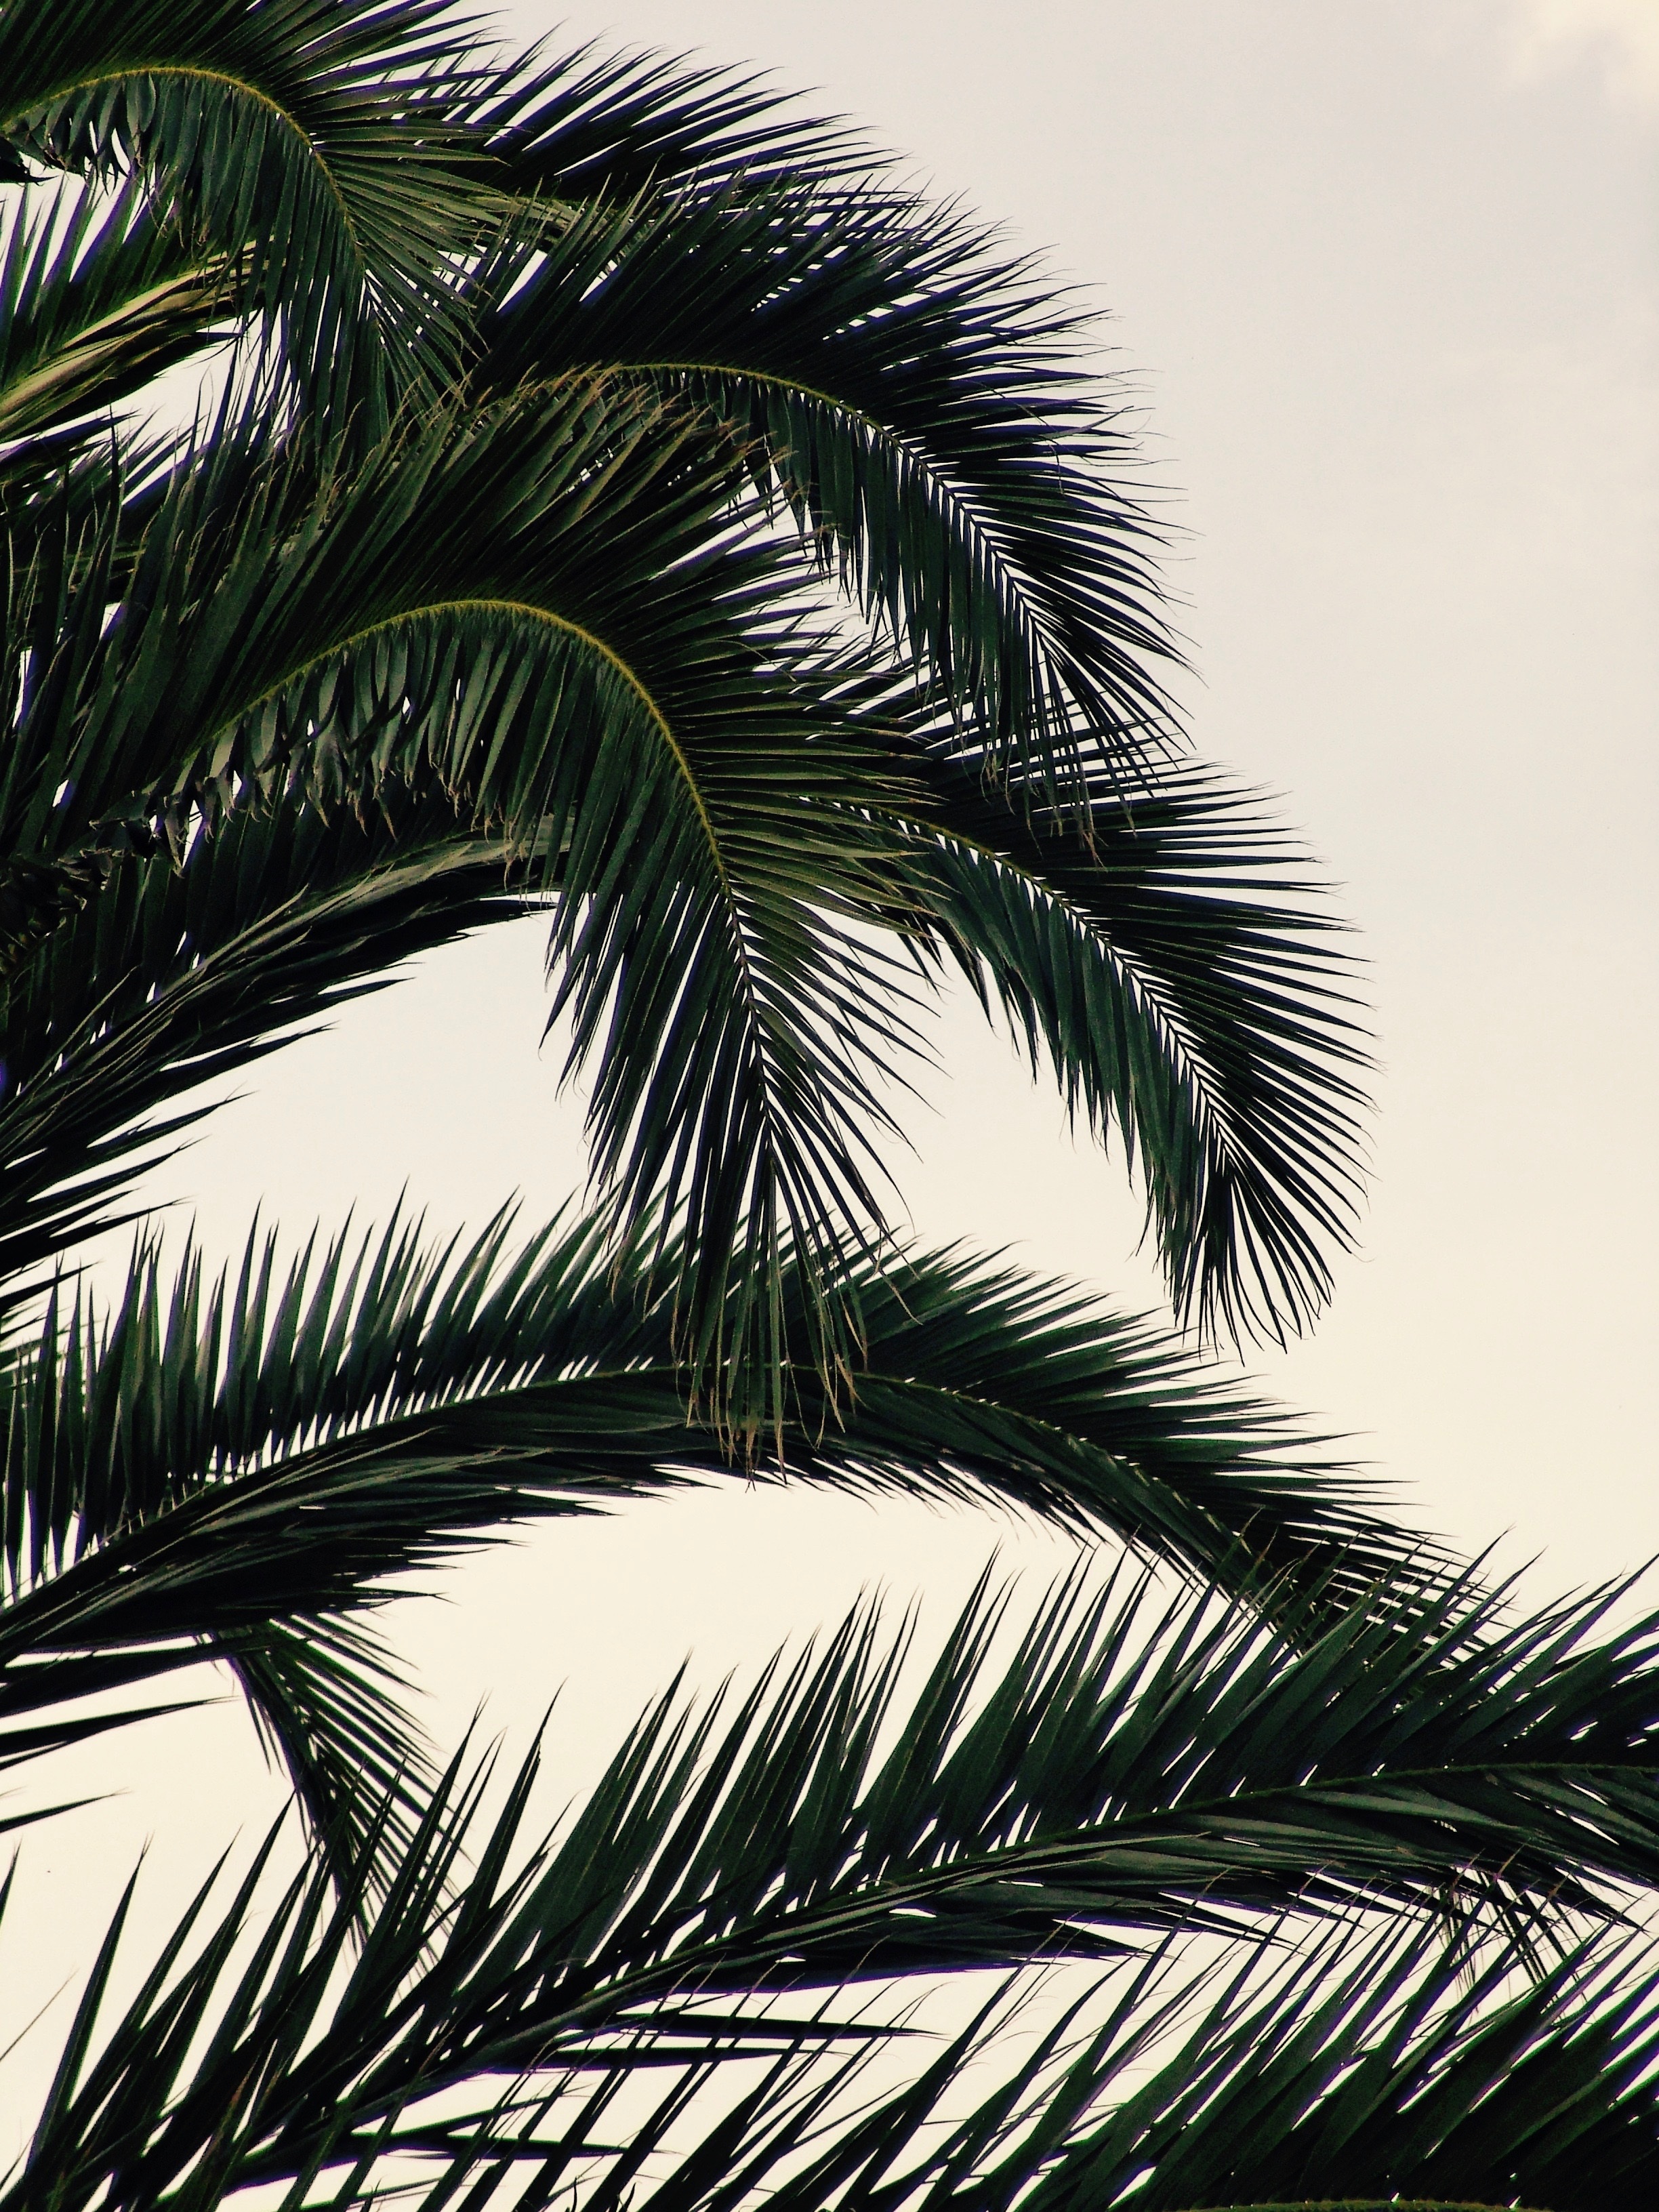
tree, nature, grass, branch, black and white, plant, sky, leaf, flower, summer, botany, blue, monochrome, flora, heat, flowering plant, monochrome photography, grass family, woody plant, land plant, arecales, palm family, borassus flabellifer